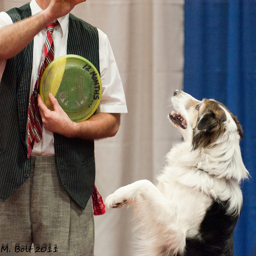
A man holding a frisbee giving commands to a dog
A men holding a Frisbee is indicating to a dog who is standing on its hind legs
The dogg is standing on its rear paws awaiting the Frisbee.
The man is having the dog perform a trick.
A dog stands up for a man with a frisbee.